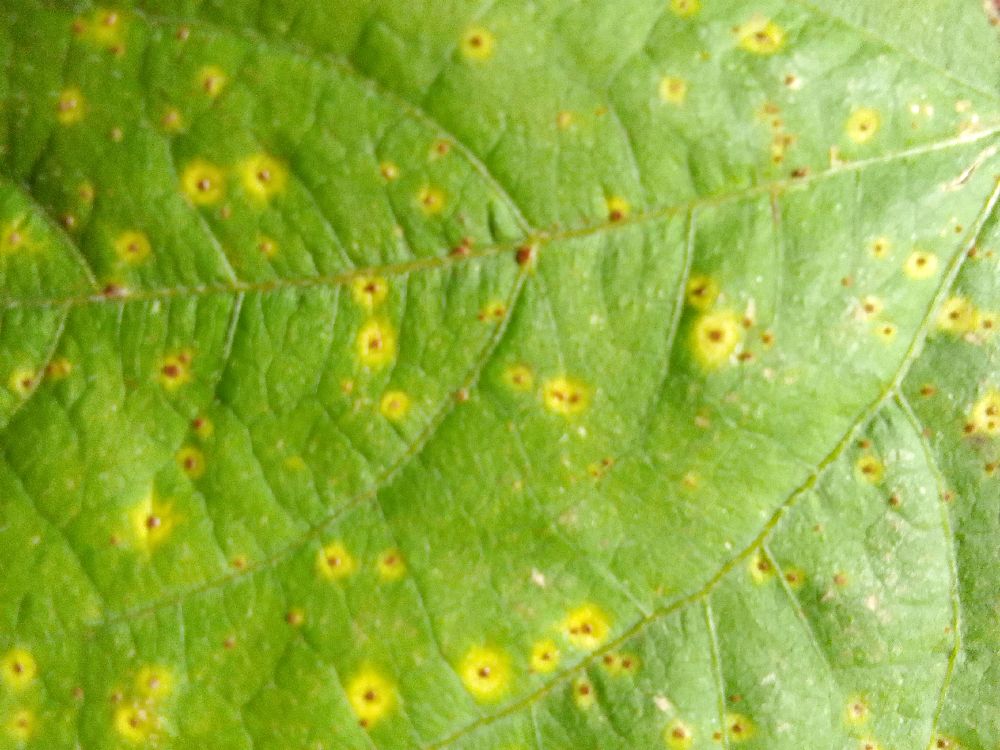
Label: rust